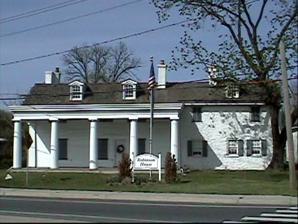
Building: Robinson House (Claymont, Delaware)
Country: United States of America
Year built: 1723
United States historic place Robinson House U.S. National Register of Historic Places Robinson House, April 2006 Show map of Delaware Show map of the United States Location 1 Naamans Road , Claymont, Delaware Coordinates 39°48′37″N 75°26′31″W / 39.81031°N 75.44187°W / 39.81031; -75.44187 Area 1 acre (0.40 ha) Built 1654 Architect Rising, Johan NRHP reference No. 71000225 Added to NRHP June 21, 1971 The Robinson House is a historic guest house located at the junction of Naamans Road ( Delaware Route 92 ) and The Kings Highway (now U.S. Route 13 , Philadelphia Pike) in Claymont, Delaware , in the United States .  It was built in 1723, on the site of the original settlement on Naaman's Creek .  The Block House , which stands a few yards northeast of the Robinson House, is the only remaining building from the original 1654 settlement. George Washington , General Anthony Wayne , the Marquis de Lafayette , and "Light Horse" Harry Lee were all guests at the Robinson House.  From 1914 to 1964, the Robinson House was home to the Naamans Tea House. The Robinson House is currently the home of the Claymont Historical Society , the Darley Society , and the Naamans Heritage Association . Gallery The Robinson House, image from Postcard ca 1910. Robinson House - Facing West - April 2006 Robinson House Rear (right side) and Block House Rear (left side) Robinson House Sign on Naamans Road, Claymont, DE References